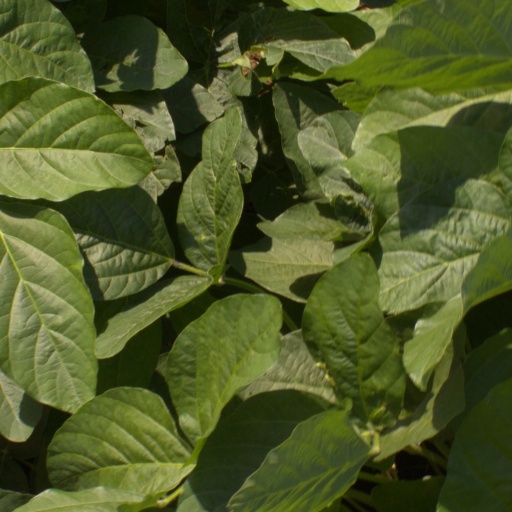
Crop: soybean